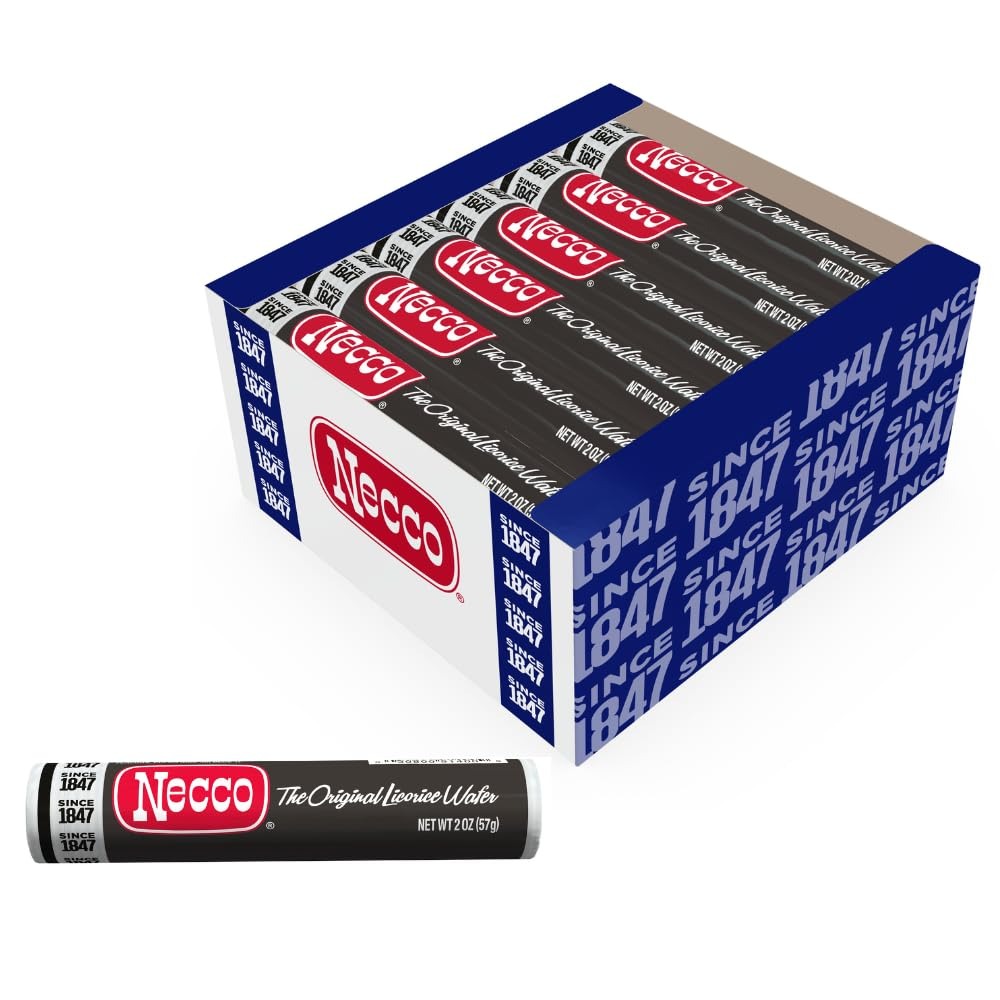
Item Name: NECCO Wafers Licorice Wafers Display Pack - Classic Black Licorice Candy in Bulk Box, Single Variety Flavor, Gourmet Candy for Halloween, Office, and Pantry - 2-Ounce Rolls (Pack of 18)
Bullet Point 1: Black Licorice Flavored Candy Wafers: Our rounded candy licorice pieces' light, crispy crunch makes these wafers a festive candy for all occasions. Add all sorts of fun to the next holiday party - whether it's Halloween, Easter, or Valentine's Day.
Bullet Point 2: Perfect for Sharing: Coming with 18-2 ounce rolls per tray in a bulk candy box, these sweet gourmet candies are meant to be enjoyed by all. Share with the office or keep them for yourself, they're the ideal addition to any licorice candy assortment.
Bullet Point 3: A Gluten-Free Treat: Our gluten free black licorice wheels continue to make memories a little bit sweeter. Like our other NECCO wafer products, our beloved, soft licorice candy rolls are made on dedicated equipment with quality in mind.
Bullet Point 4: Nostalgic American Candy Since 1847: Relive the classic taste of NECCO Licorice Wafers, an enduring old-time treat that's been a go-to wafer candy for generations. Our gourmet licorice flavor - an absolute classic - is now available in its own box.
Bullet Point 5: Improved Safety Delivery Packaging: We've added extra packaging to our bulk licorice rolls to prevent breakage during shipment. This ensures protection for candy, with fewer snaps and cracks in your favorite wafer treats.
Product Description: NECCO Black Licorice Flavored Candy Wafers offer the perfect balance of nostalgic taste and a light, crunchy satisfaction. This licorice mix delivers a classic NECCO flavor, making them a wonderful treat for any occasion. Whether it's Halloween candy, Easter basket fillers, or Valentine's Day sweets, these candy wafers add fun to any celebration. Licorice or "liquorice candy" as they call it across the pond is a beloved flavor for people all over the world and our wafers capture what most would call an original candy taste. Each bulk tray contains 18 rolls, each 2 ounces, of delicious licorice-flavored rolls, making it easy to share with friends, family, or colleagues. Perfect for nostalgic candy lovers, these sweet gourmet candies are a great addition to any licorice candy assortment. Our black licorice rounds are not only a timeless delight, but they're also gluten-free, providing a safe and delicious option for those with dietary restrictions. Made on dedicated equipment, these crisp licorice candy rolls maintain the same quality that Necco has been known for since 1847. The classic licorice flavor remains a go-to choice for candy enthusiasts, keeping memories of childhood alive with every bite. To ensure your wafers arrive in perfect condition, we've improved the packaging, adding extra protection to prevent breakage during shipment. Relive the classic taste of Necco Licorice Wafers and share the sweet joy with others!
Value: 39.0
Unit: Ounce

Price: 28.95